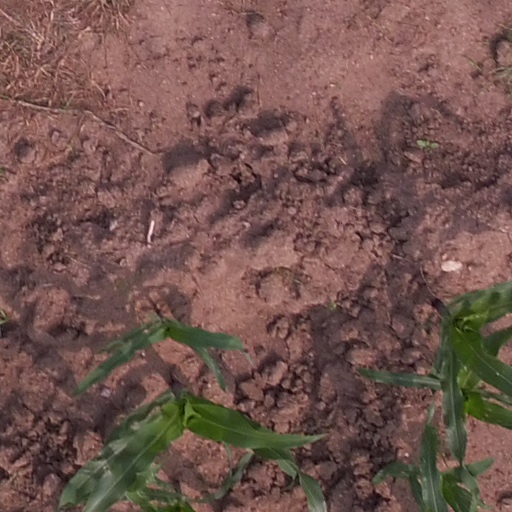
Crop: maize; corn